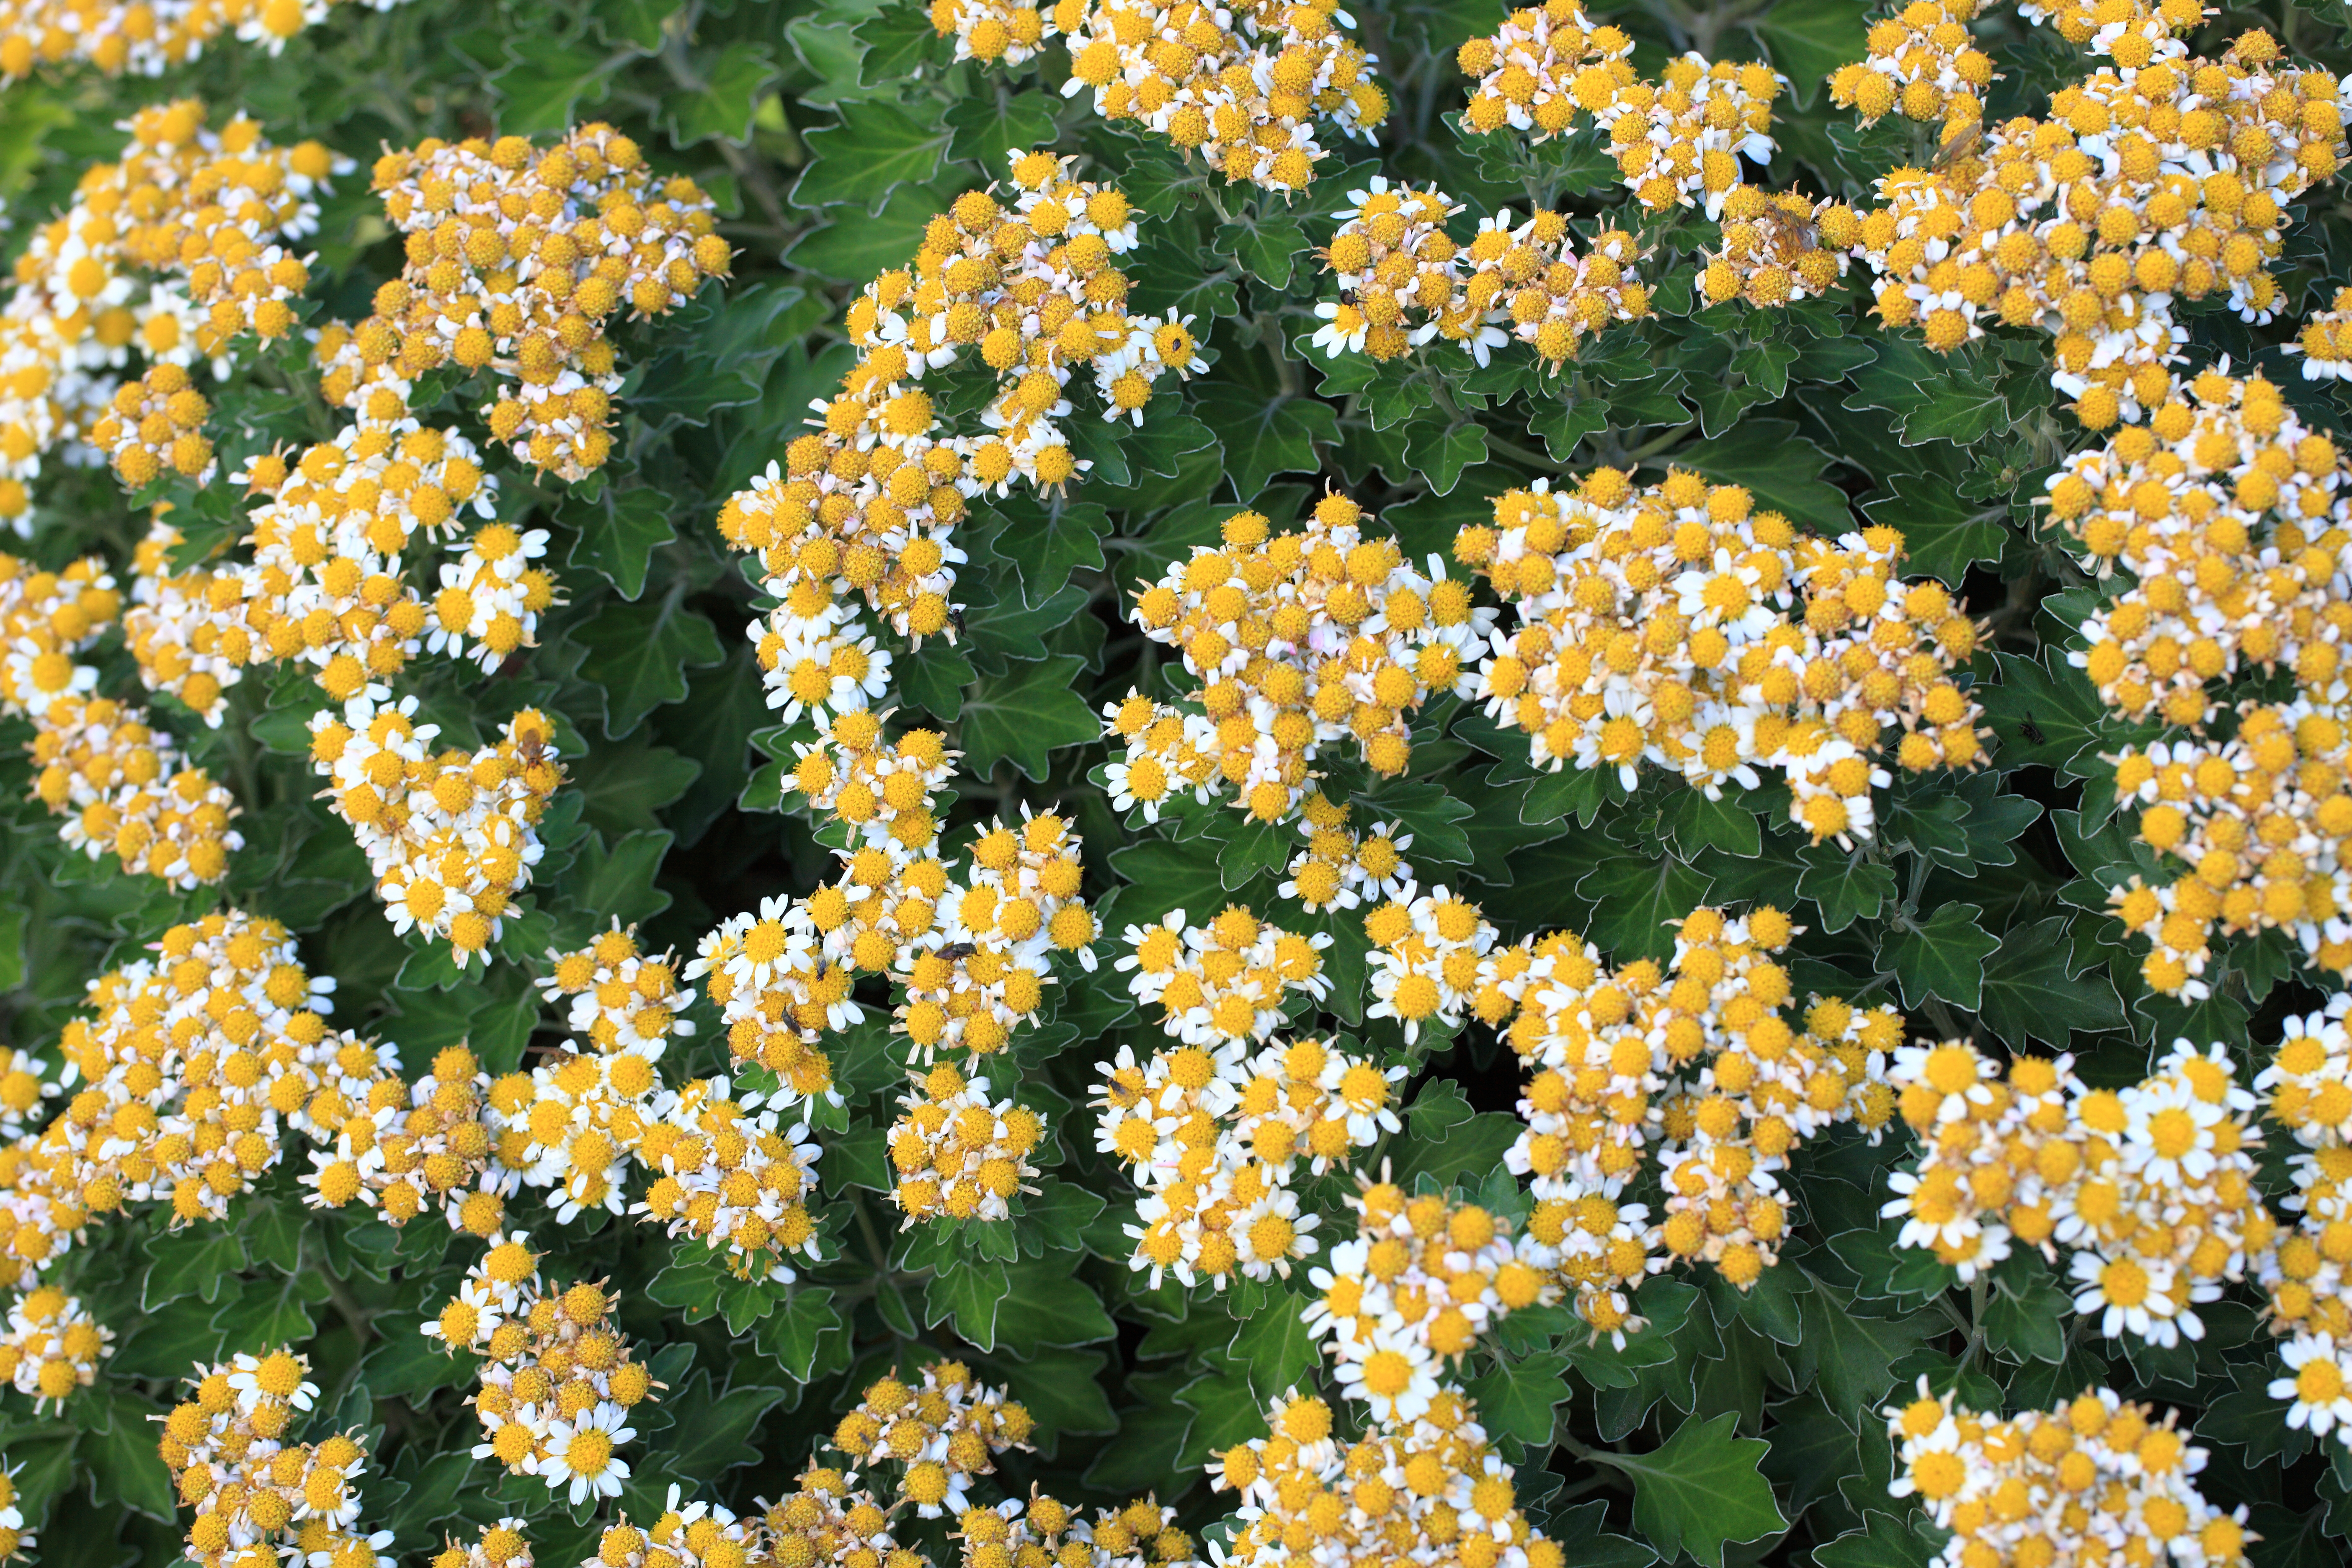
plant, flower, pattern, high, herb, botany, garden, flora, wildflower, background, wallpaper, 5d, hires, markii, hi, res, resolution, yarrow, tansy, flowering plant, daisy family, lantana camara, annual plant, common tansy, land plant, chamaemelum nobile, tanacetum parthenium, chrysanths, alyssum